St Mark's Basilica

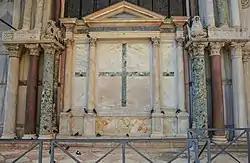
Former southern entry

The exterior of the basilica is divided into two registers. On the western façade, the lower register is dominated by five deeply recessed portals that alternate with large piers. The lower register was later completely covered with two tiers of precious columns, largely spoils from the Fourth Crusade.